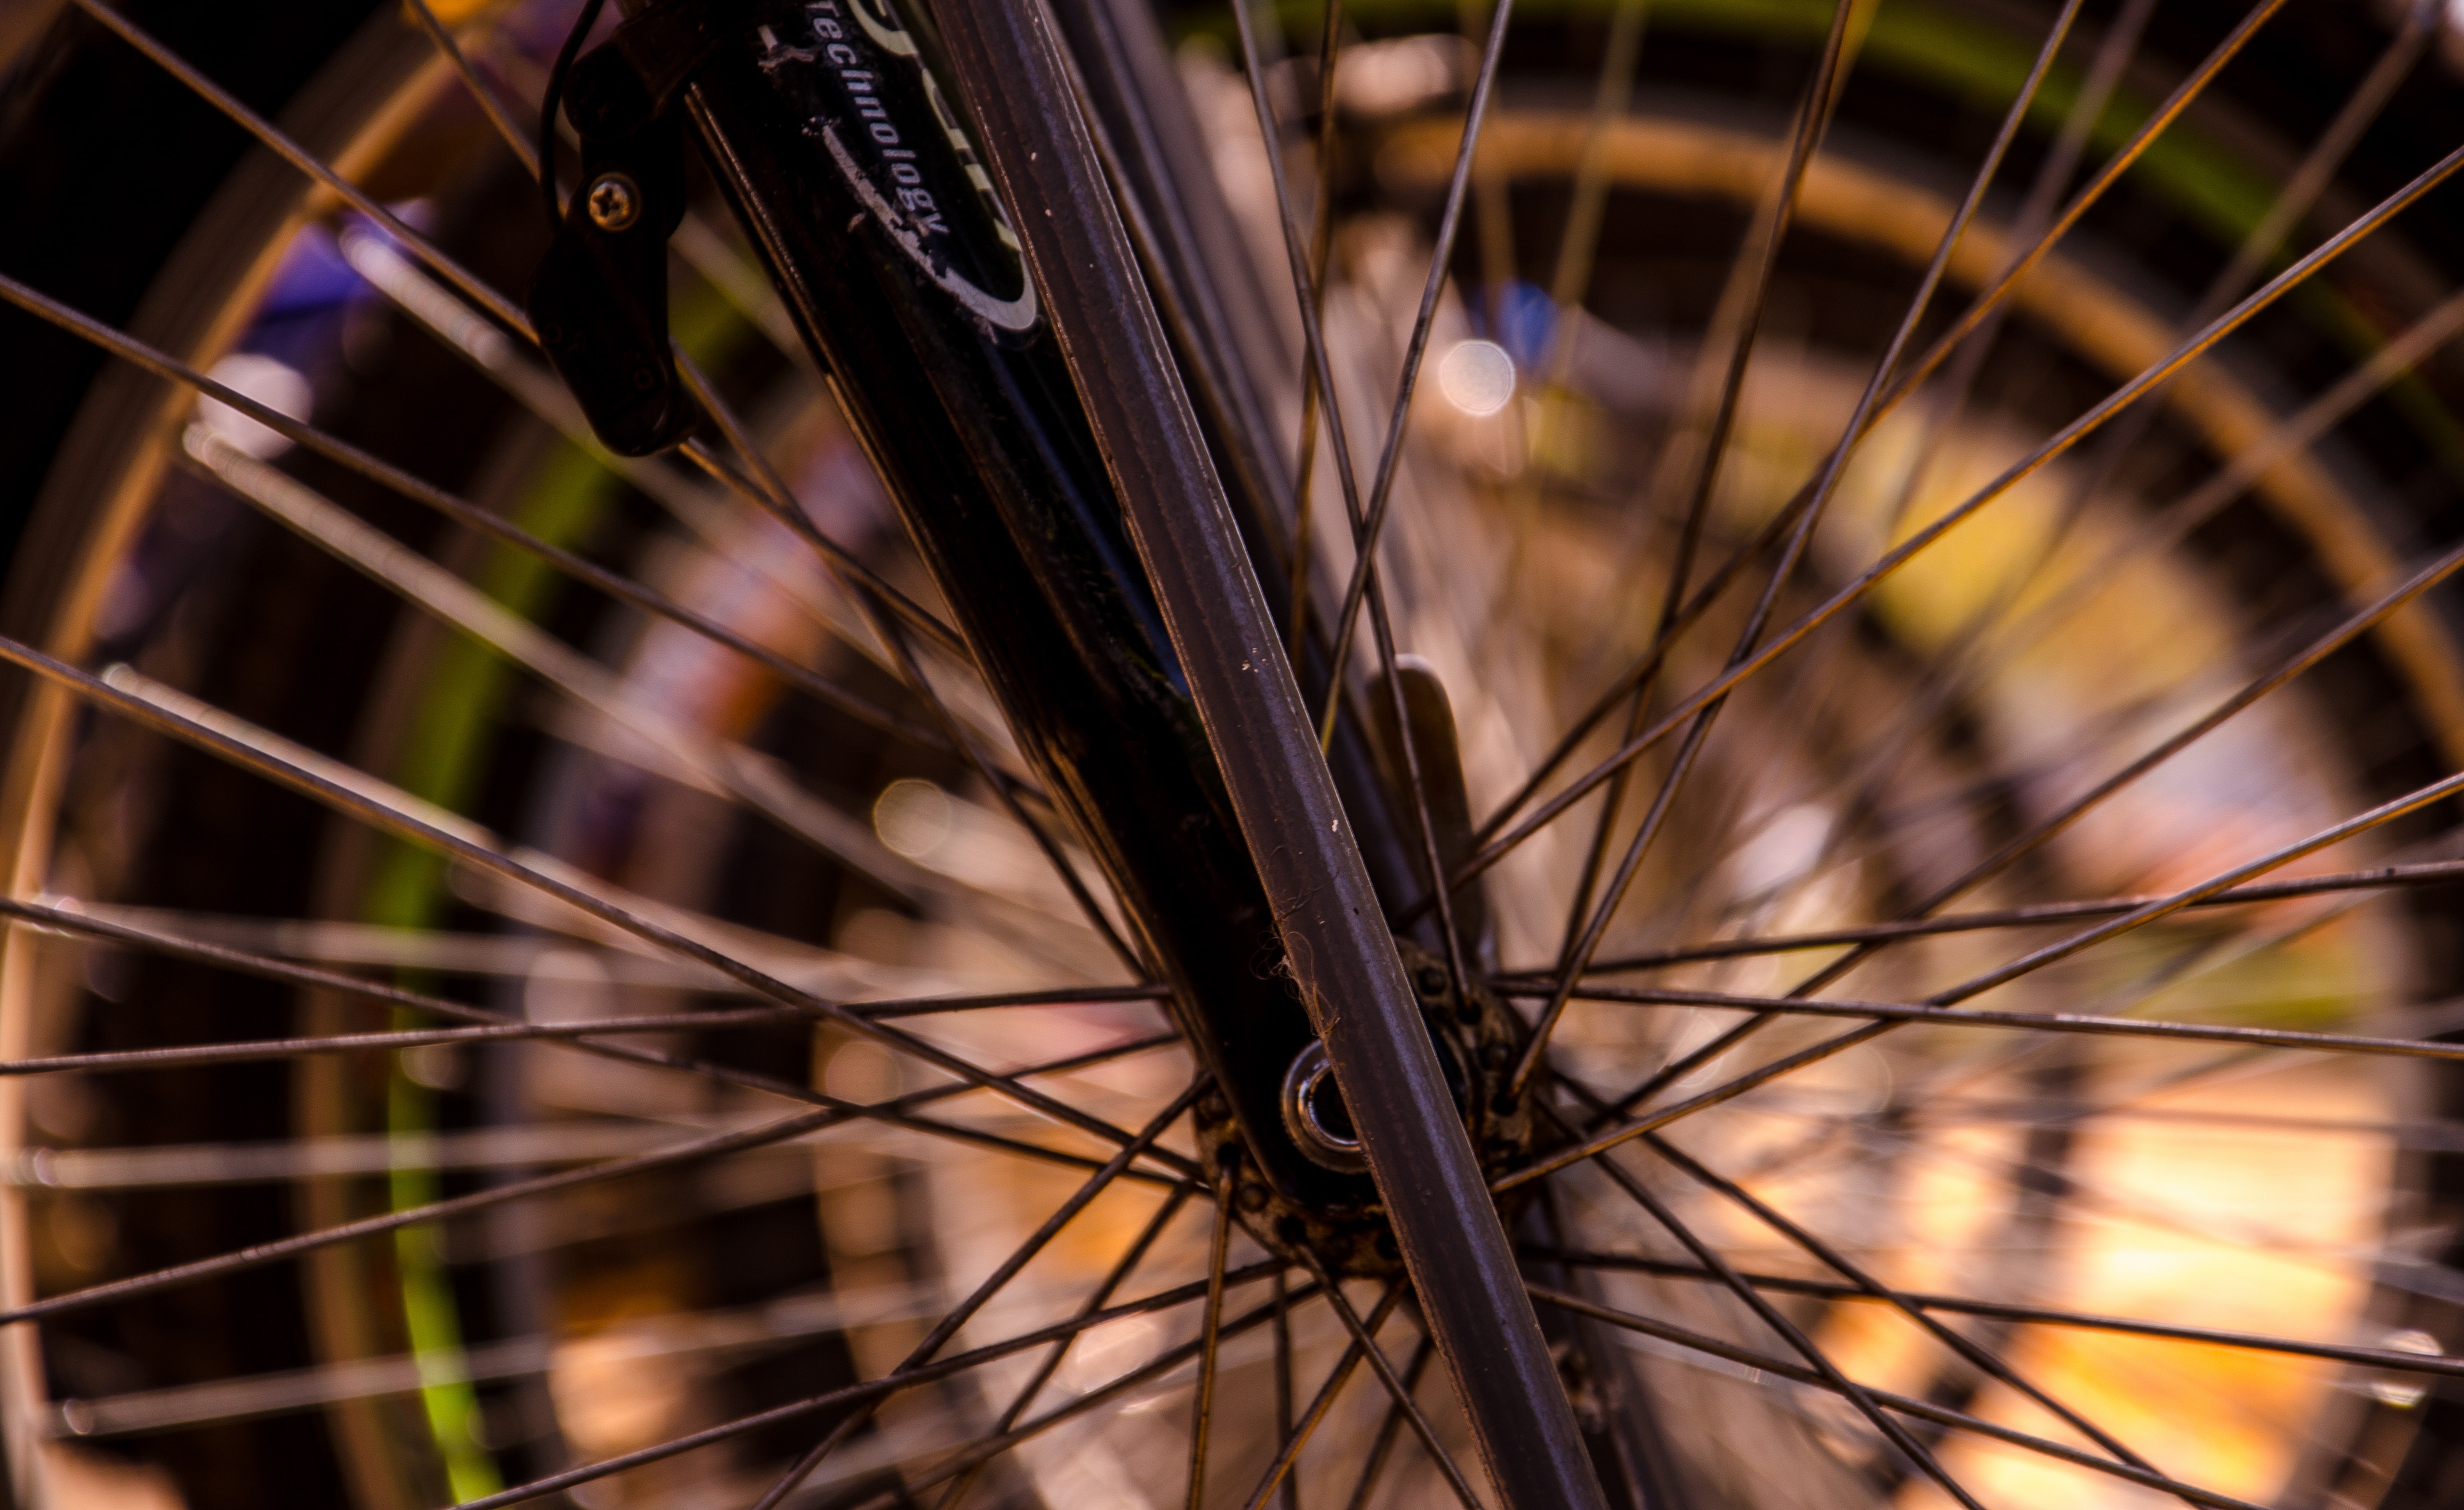
wheel, bicycle, bike, vehicle, spoke, tire, mountain bike, close up, rays, macro photography, bicycle wheel, cyclo cross bicycle